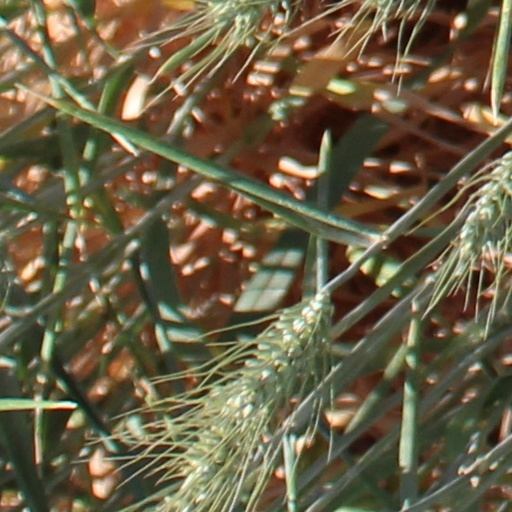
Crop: wheat